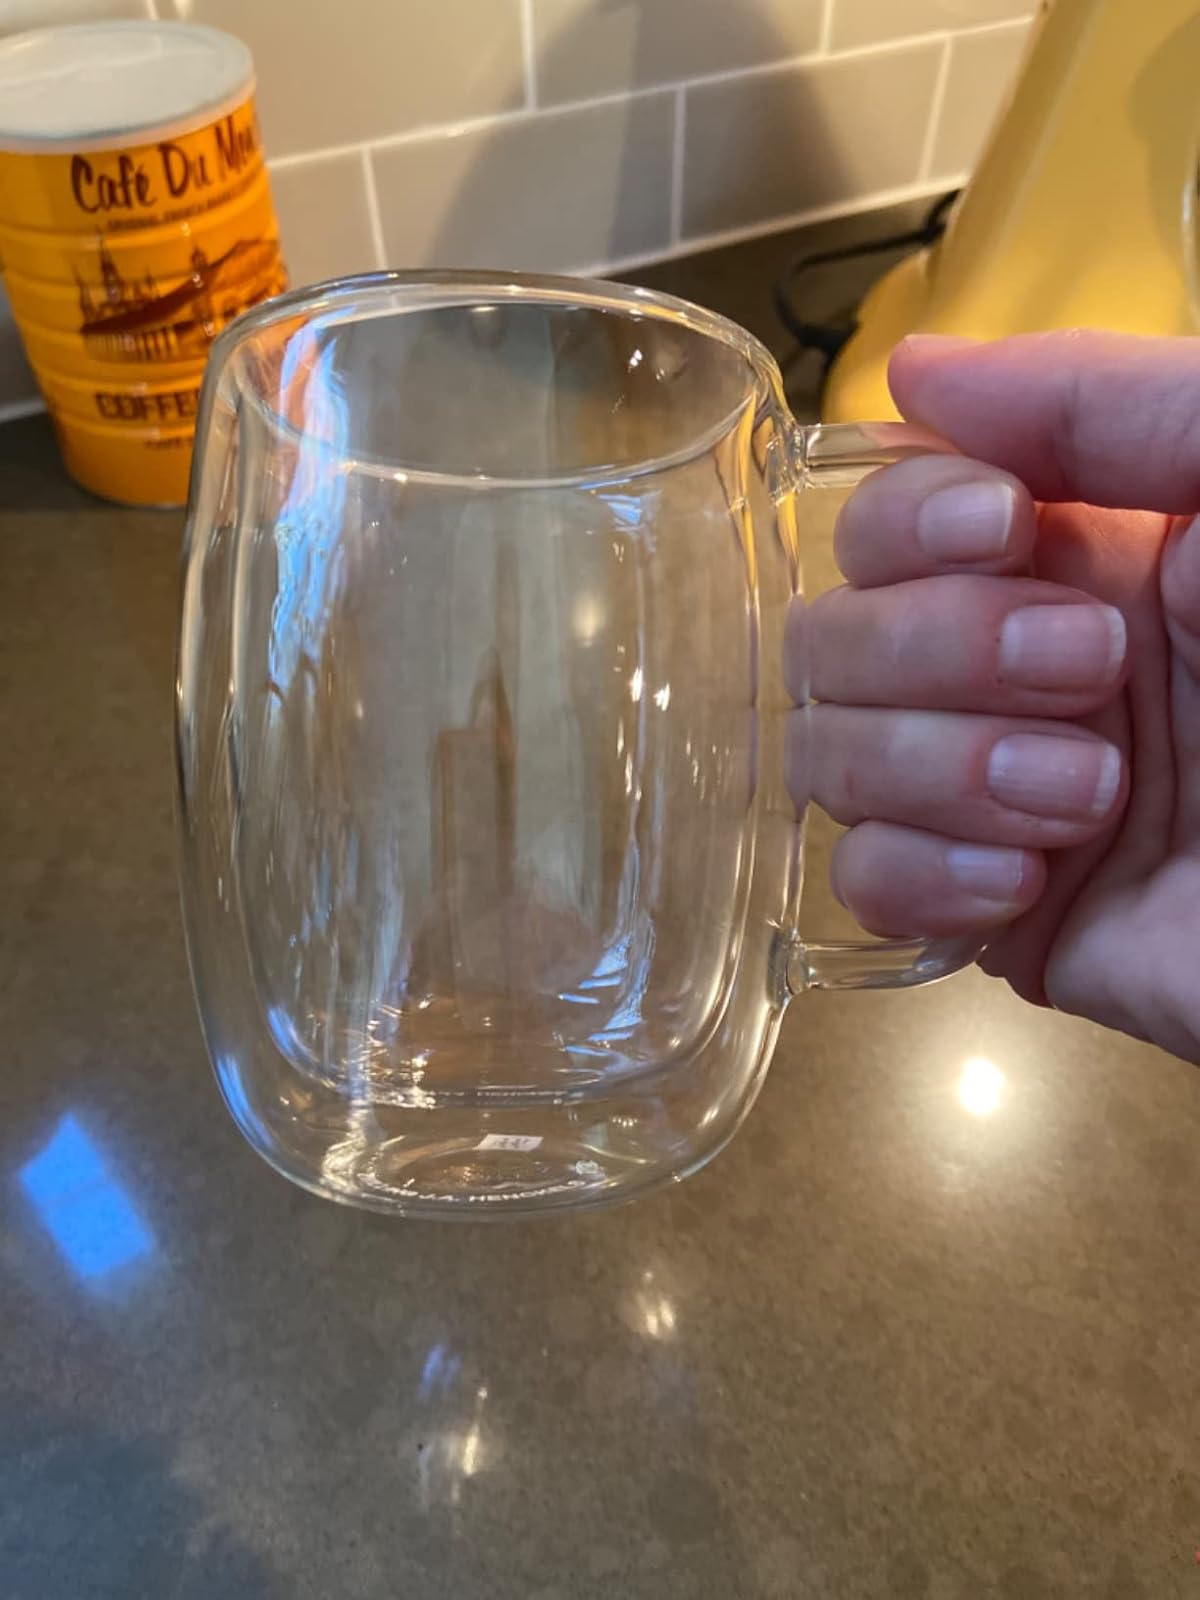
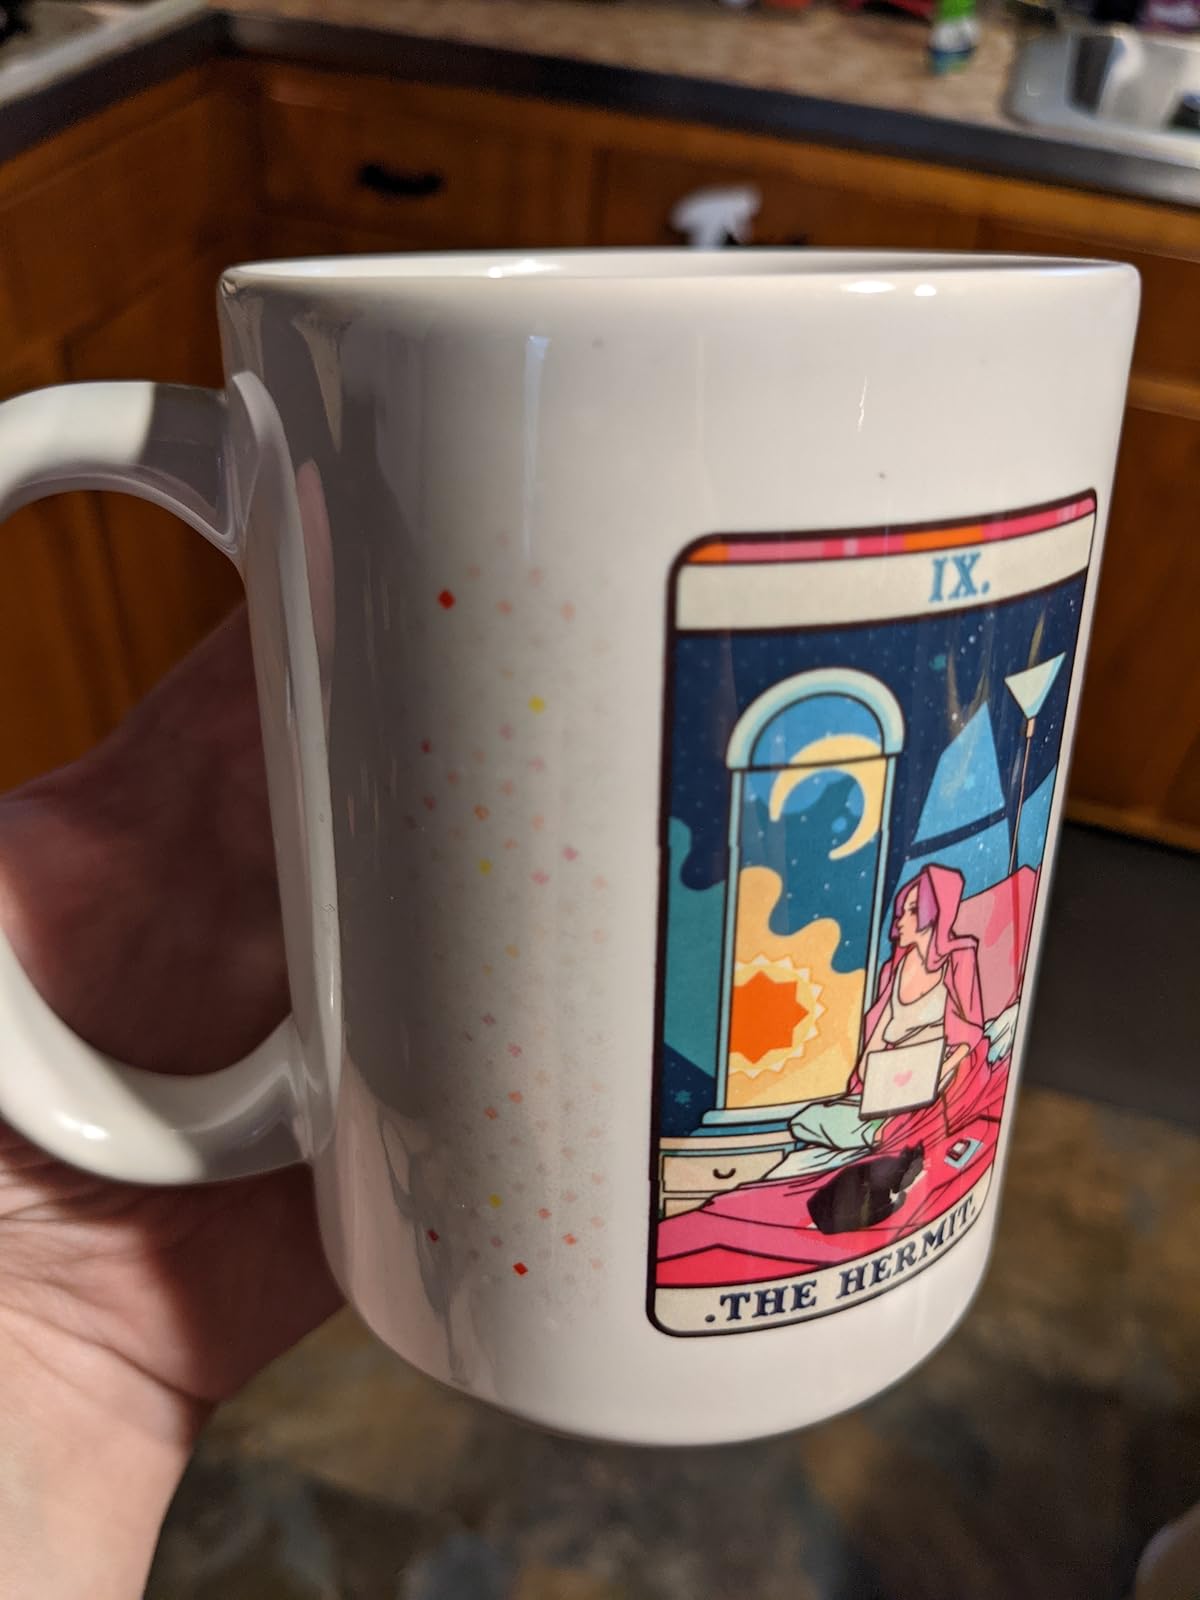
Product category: items_mug
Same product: no